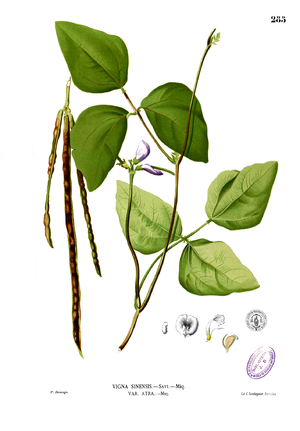
La cornille, le dolique à œil noir, le pois à vache ou le niébé est une sous-espèce végétale de Vigna unguiculata, originaire d’Afrique. Probablement introduit en Amérique tropicale au XVIIᵉ siècle par les Espagnols, le niébé est aujourd'hui largement cultivé dans le Sud des États-Unis, aux Caraïbes et au Brésil.